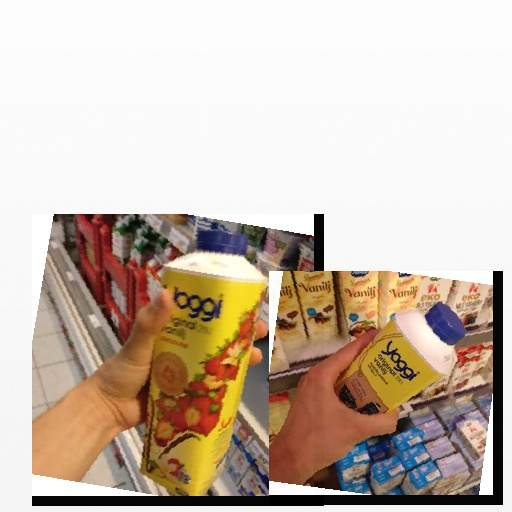
Food items: vanilla_yogurt, strawberry_yogurt